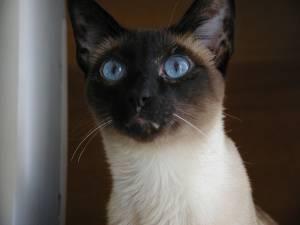
Siamese